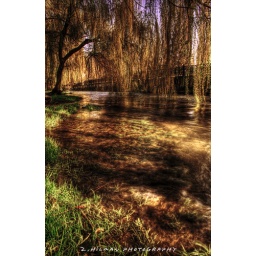
green grass by the river